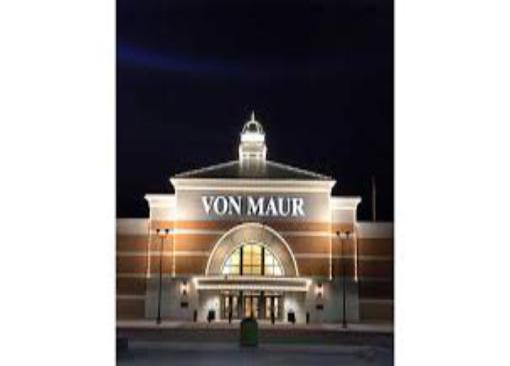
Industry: Others